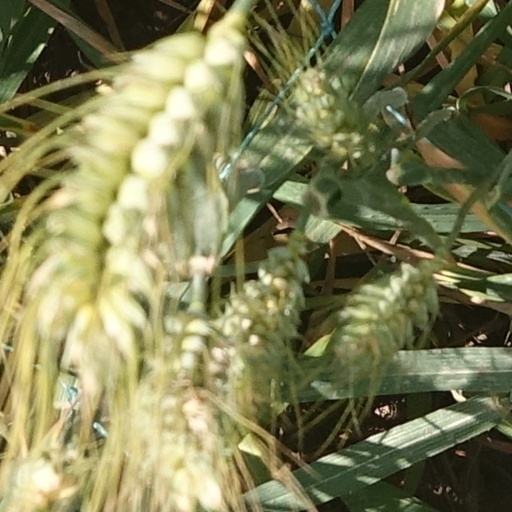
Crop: wheat